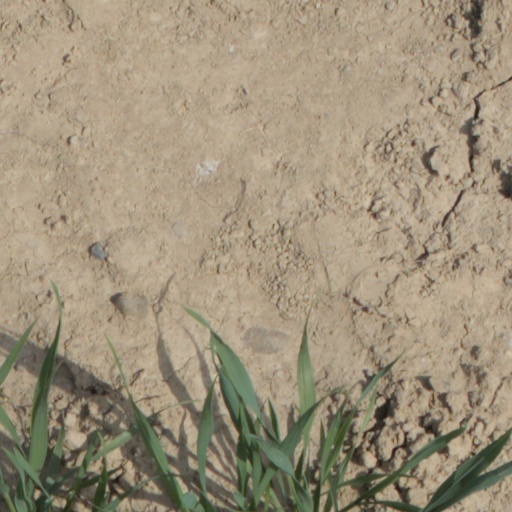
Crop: wheat